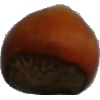
Label: images